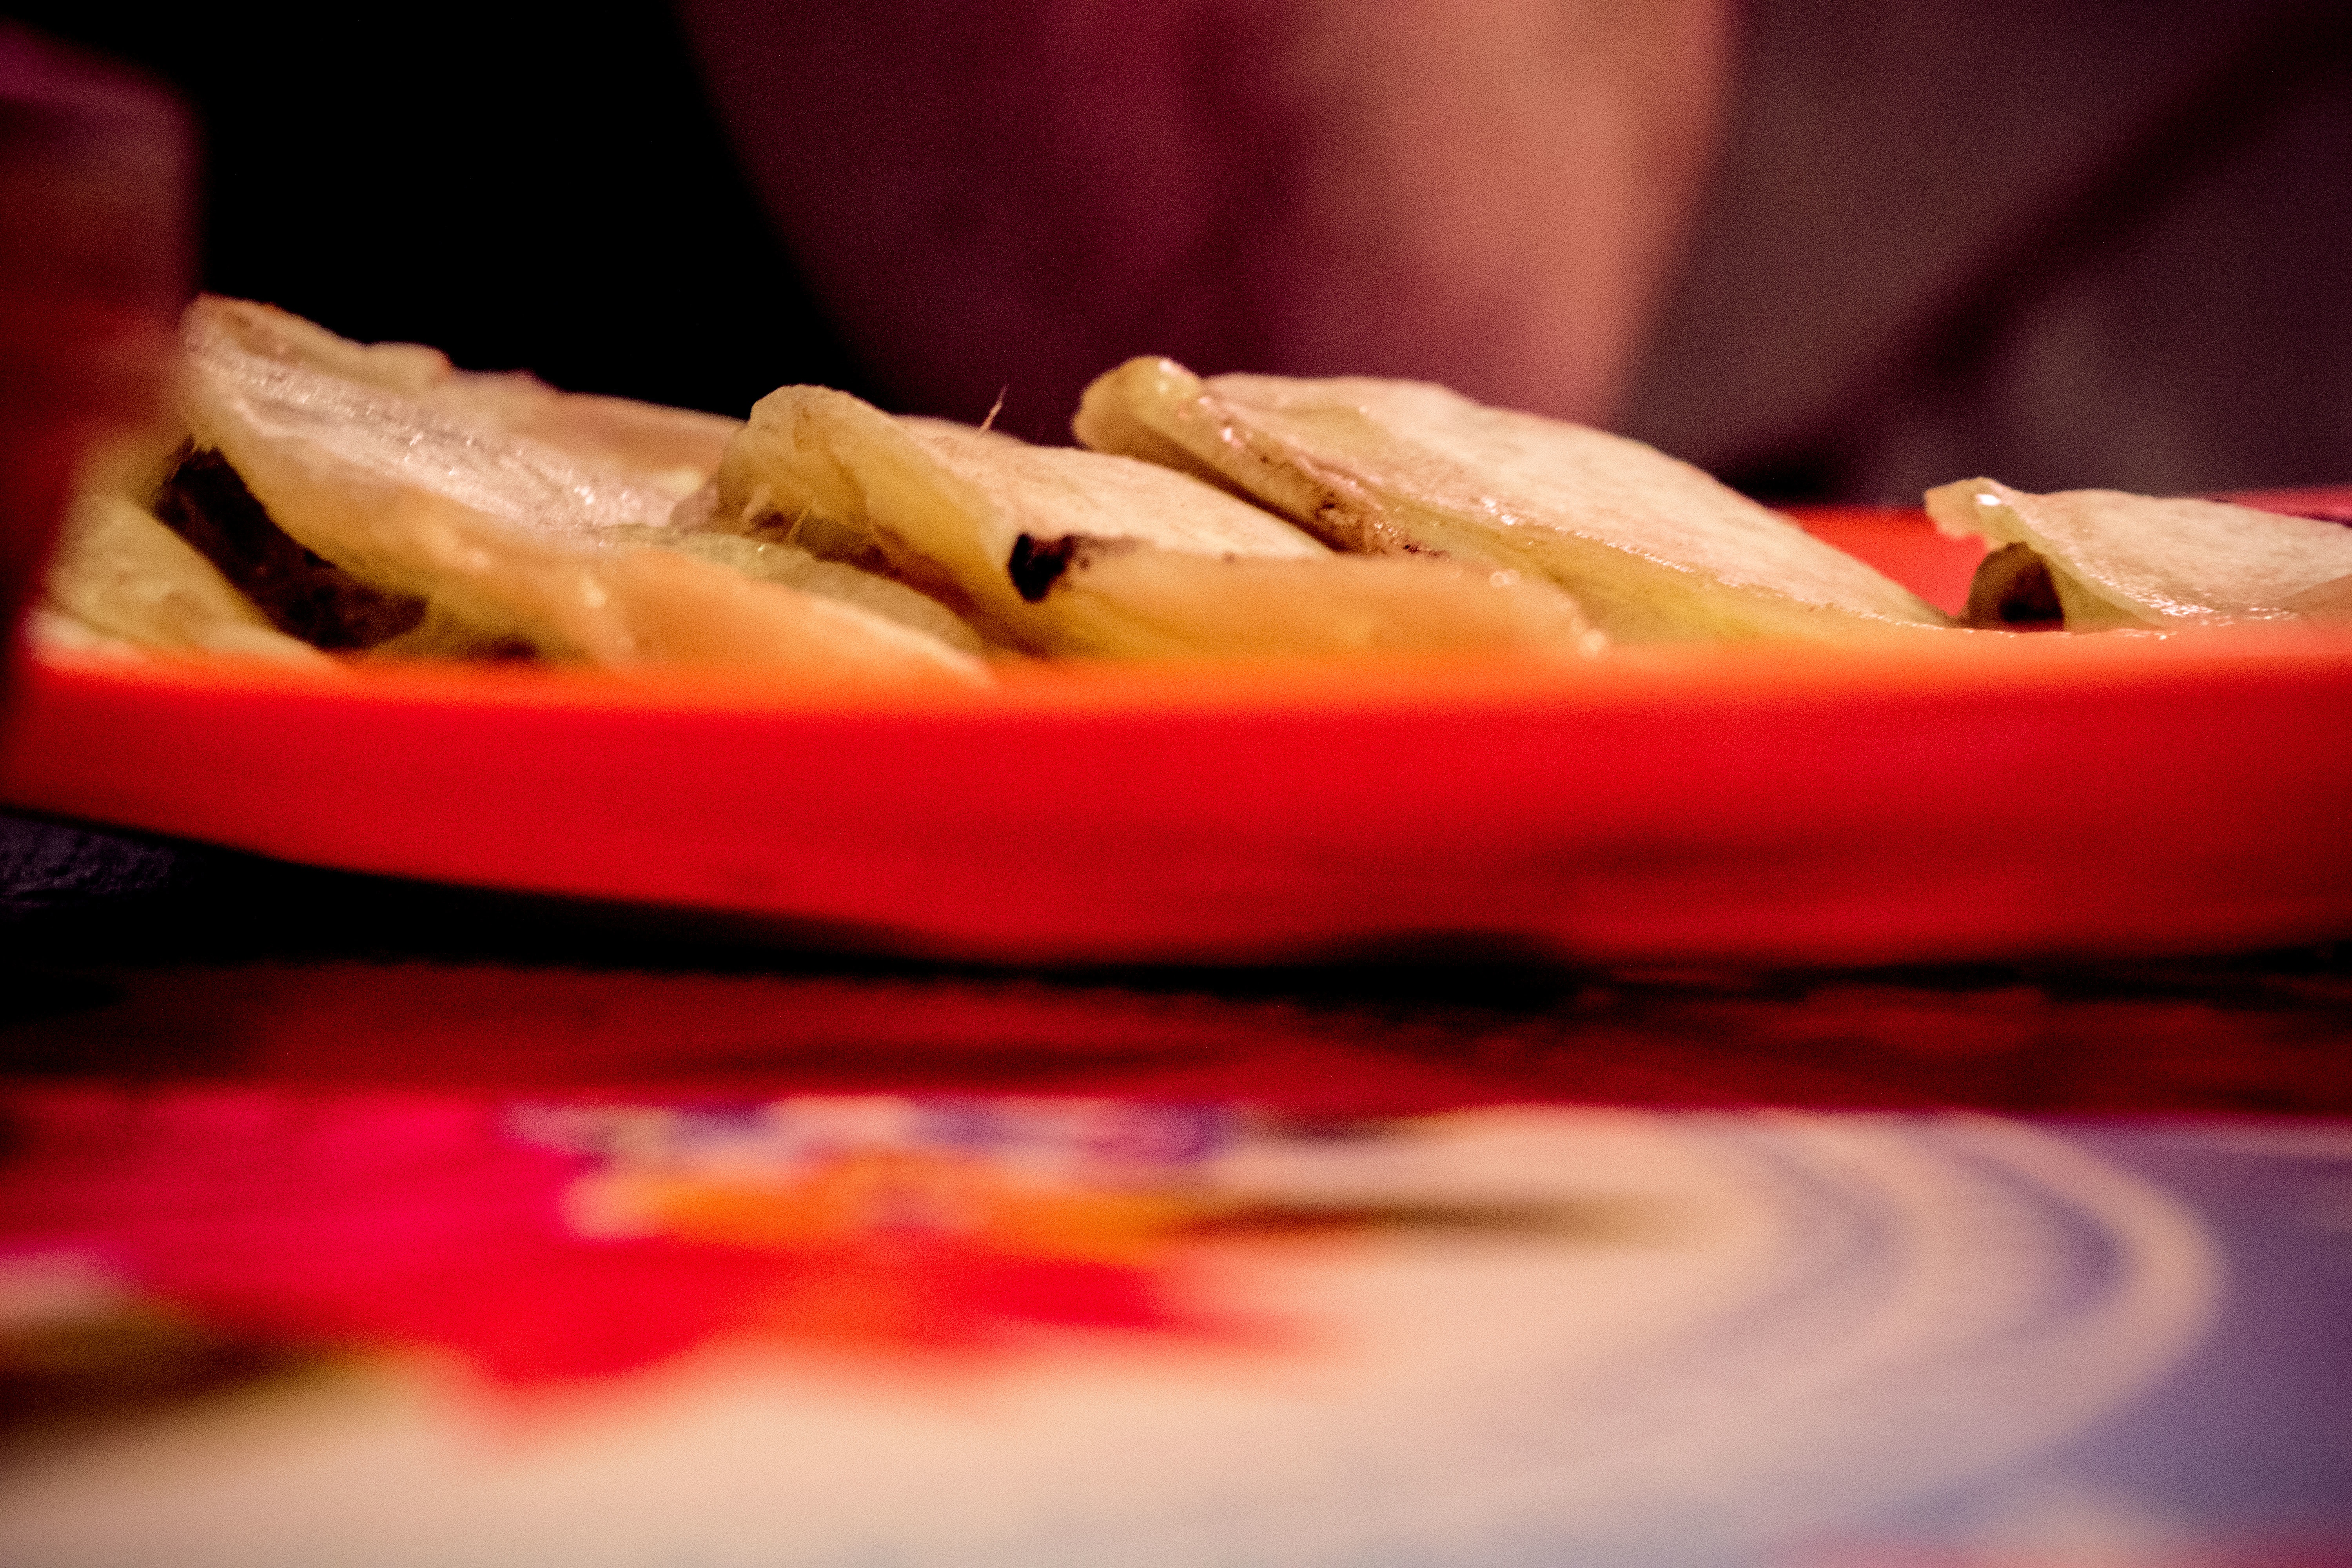
hand, dish, meal, food, cooking, produce, cuisine, sense, human action